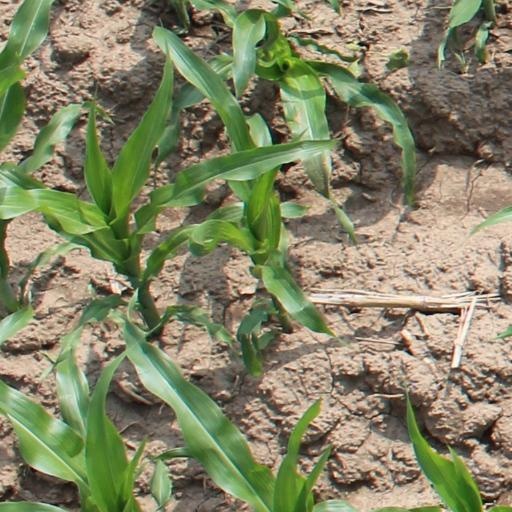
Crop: maize; corn